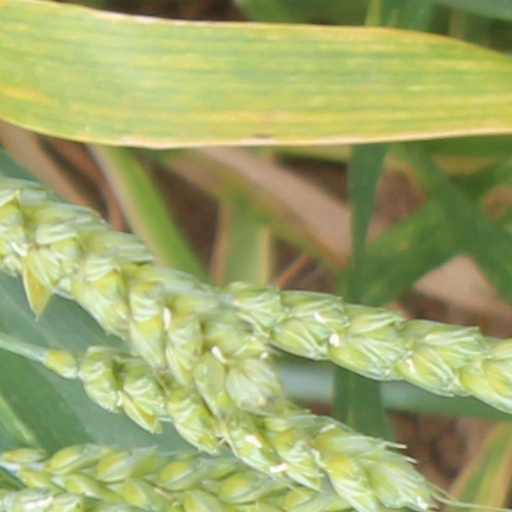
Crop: wheat